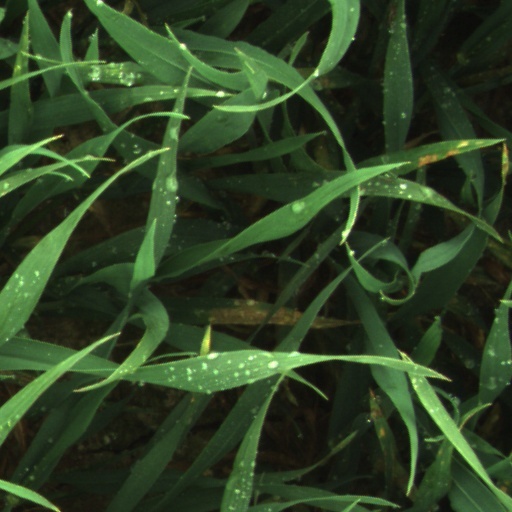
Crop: wheat